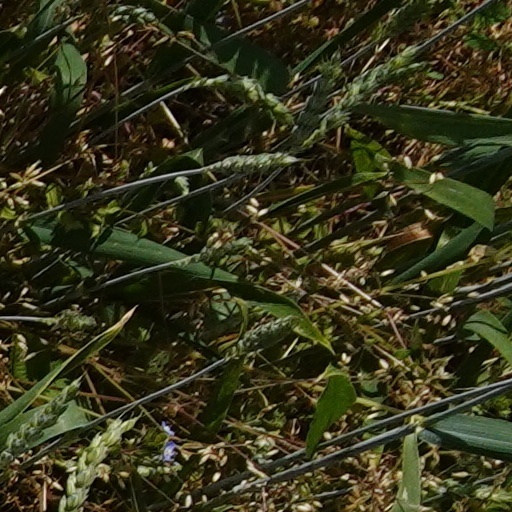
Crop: wheat